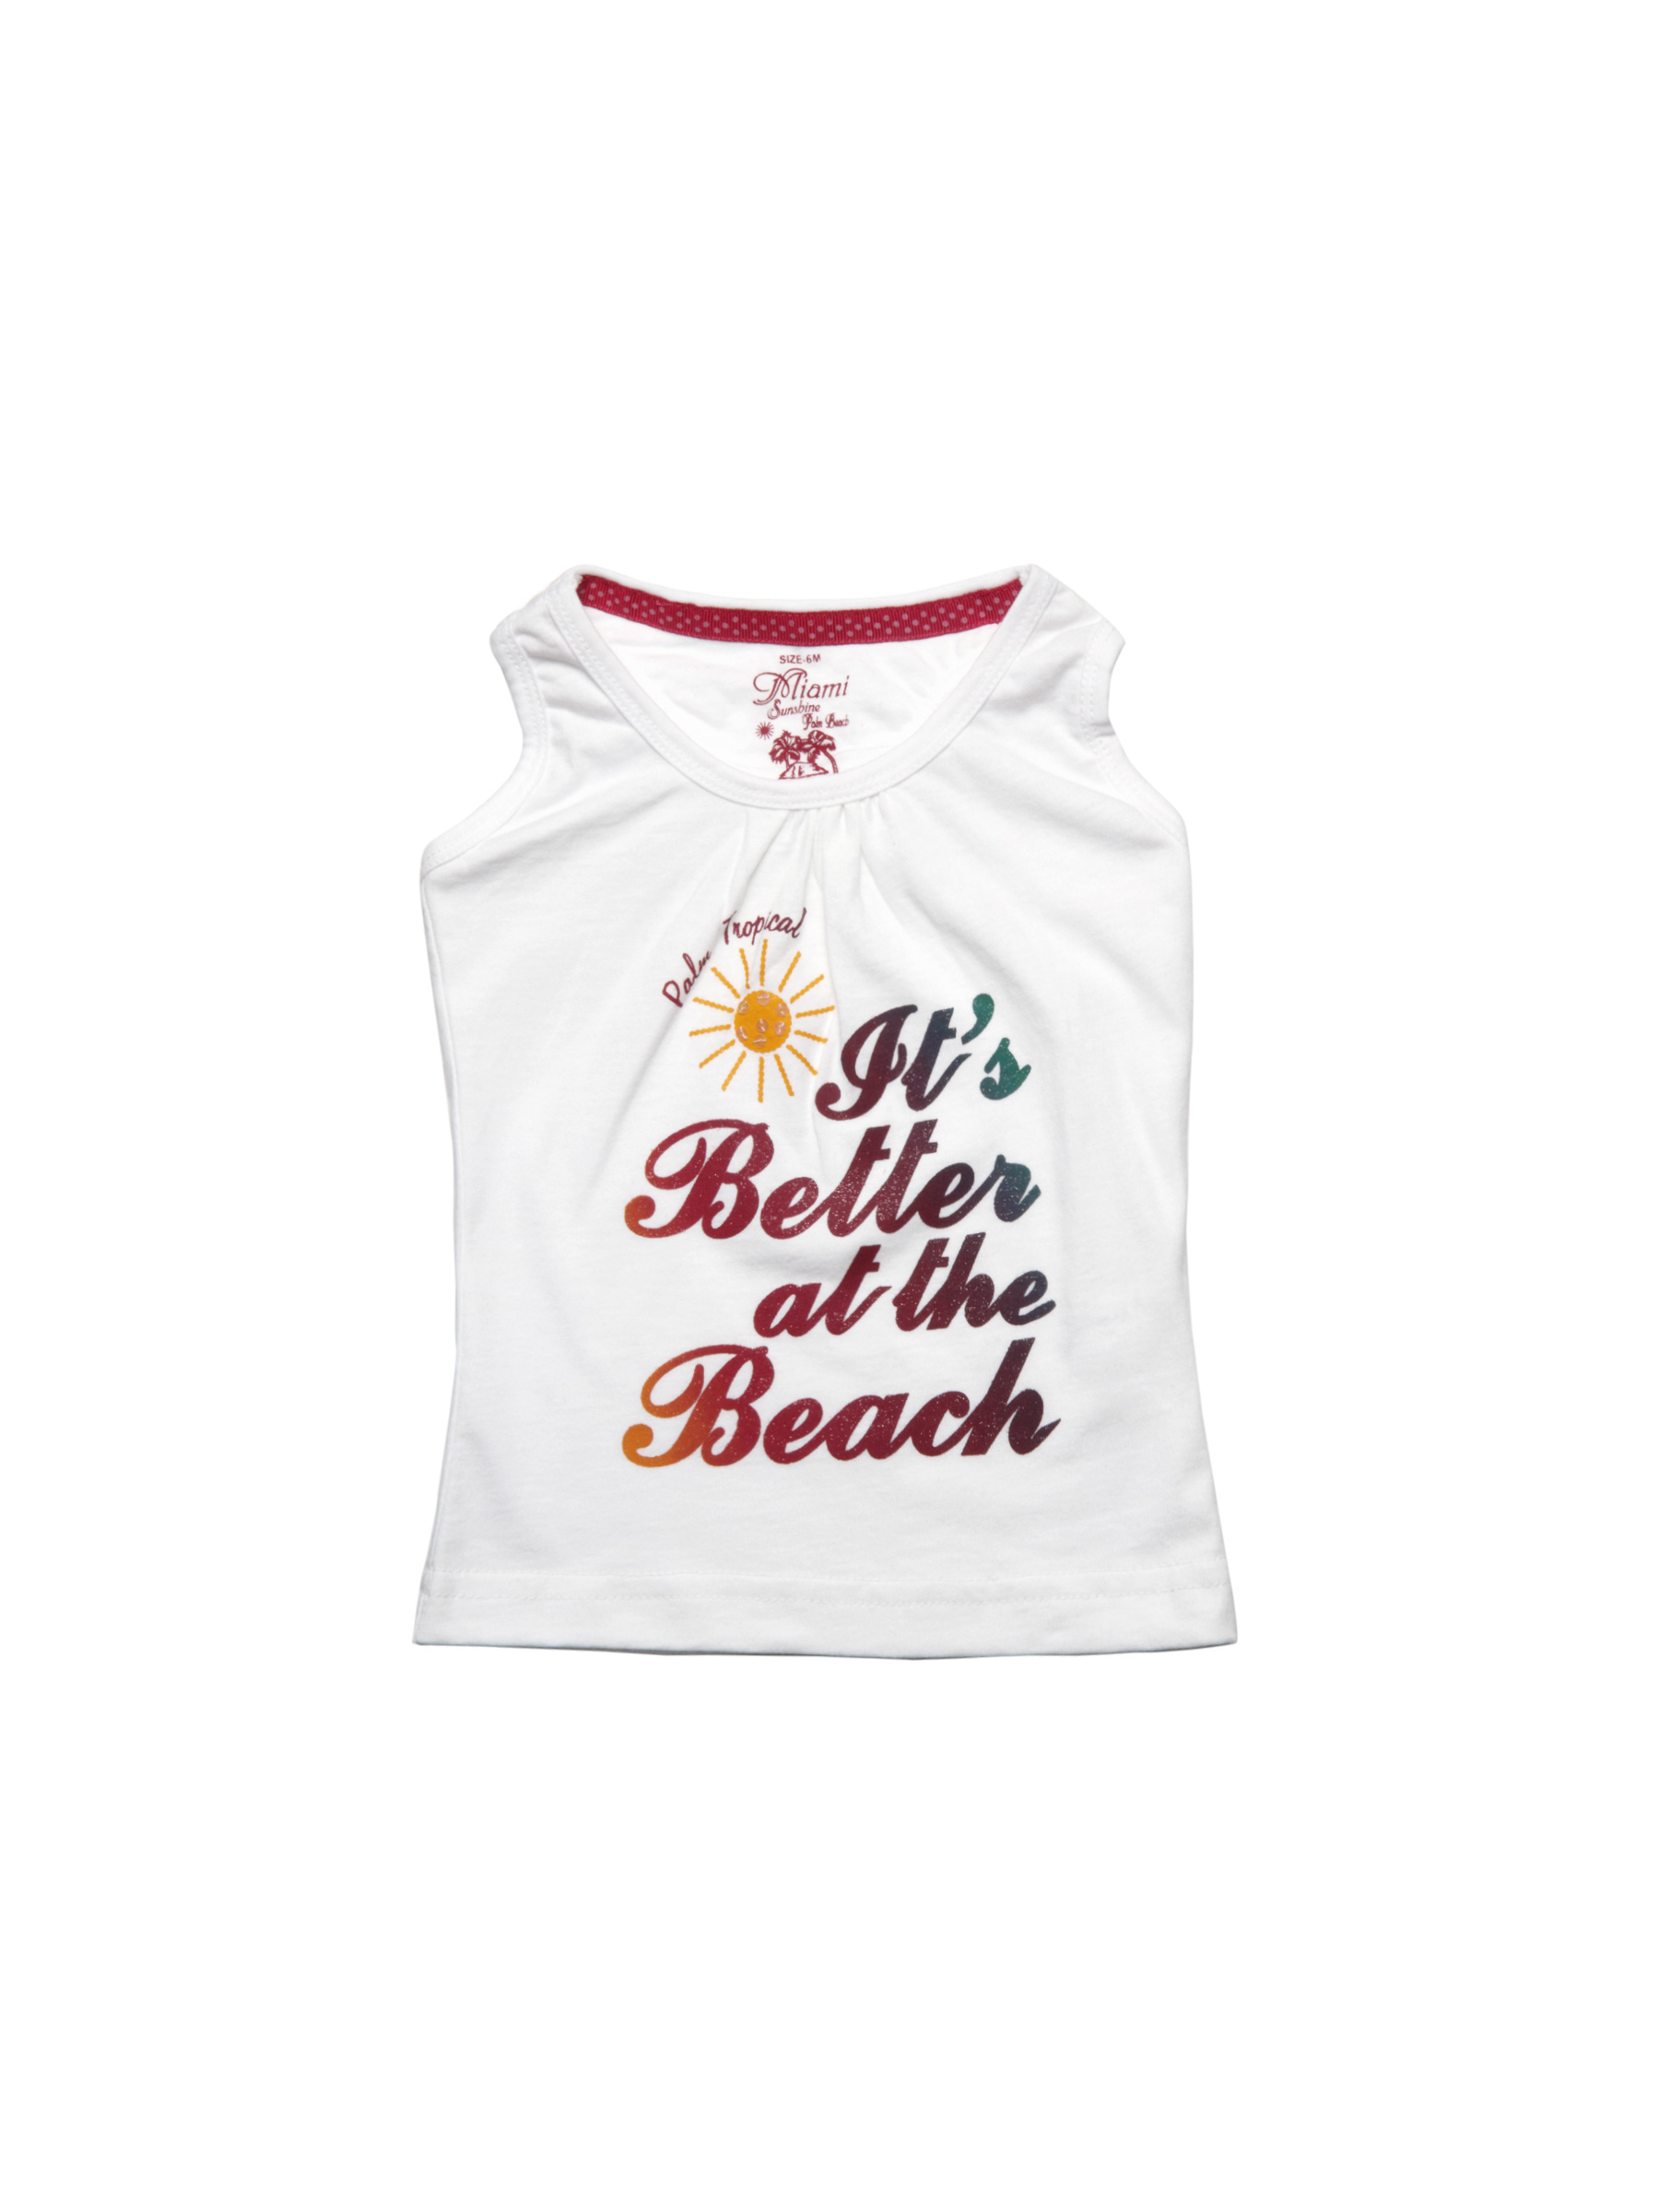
Palm Tree Girls Milan White Top
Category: Apparel / Topwear / Tops
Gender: Girls
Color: White
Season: Summer 2012
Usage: Casual